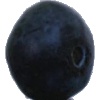
Label: blueberry